Ohio Country

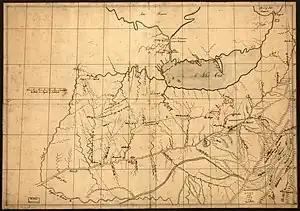
1752 trader's map by John Patten indicating that the borders of the Ohio Country were the Wabash River to the west, the Cumberland River to the south, Lake Erie to the north and the Thirteen Colonies to the east.

In the late 1740s and the second half of the 18th century, the British and French angled for control of the territory. The English intended to gain control of the area by sheer number of settlers on the ground. In 1749, The Crown through the government of the Colony of Virginia granted the Ohio Company a beneficial deal on this territory on the condition that it be settled by colonists from the Thirteen Colonies.